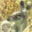
Label: deer